Arnt Erickson

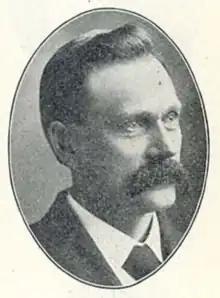
Arnt Erickson, Wisconsin businessman and politician

Arnt Erickson (July 4, 1866 – September 8, 1932) was an American businessman and politician from New Auburn, Wisconsin who spent a single term as a member of the Wisconsin State Assembly, as well as holding many local offices.